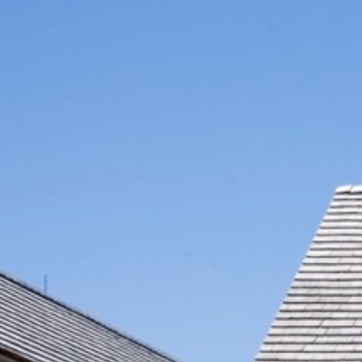
Material: sky